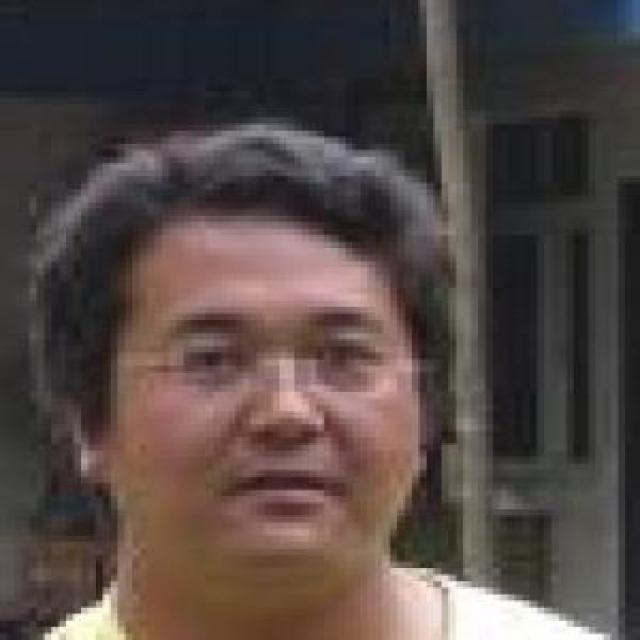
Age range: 21-44